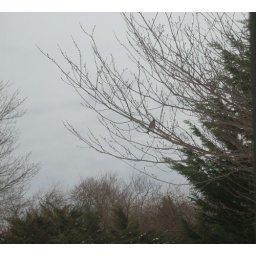
the birds must be hungry today...many many..many in the trees and bushes surrounding the house